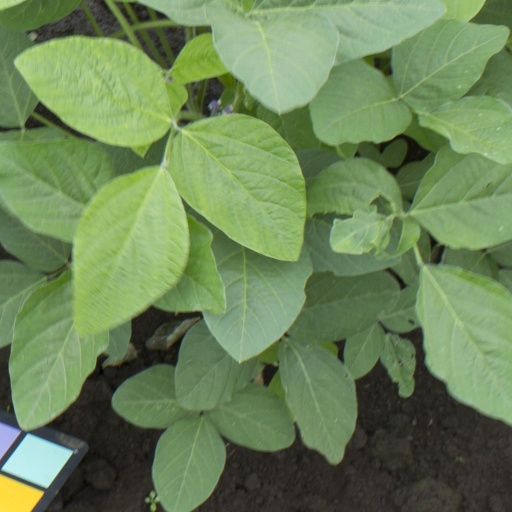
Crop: soybean